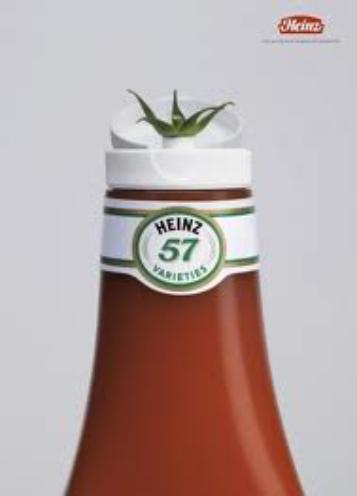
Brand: Heinz Tomato Ketchup
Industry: Food